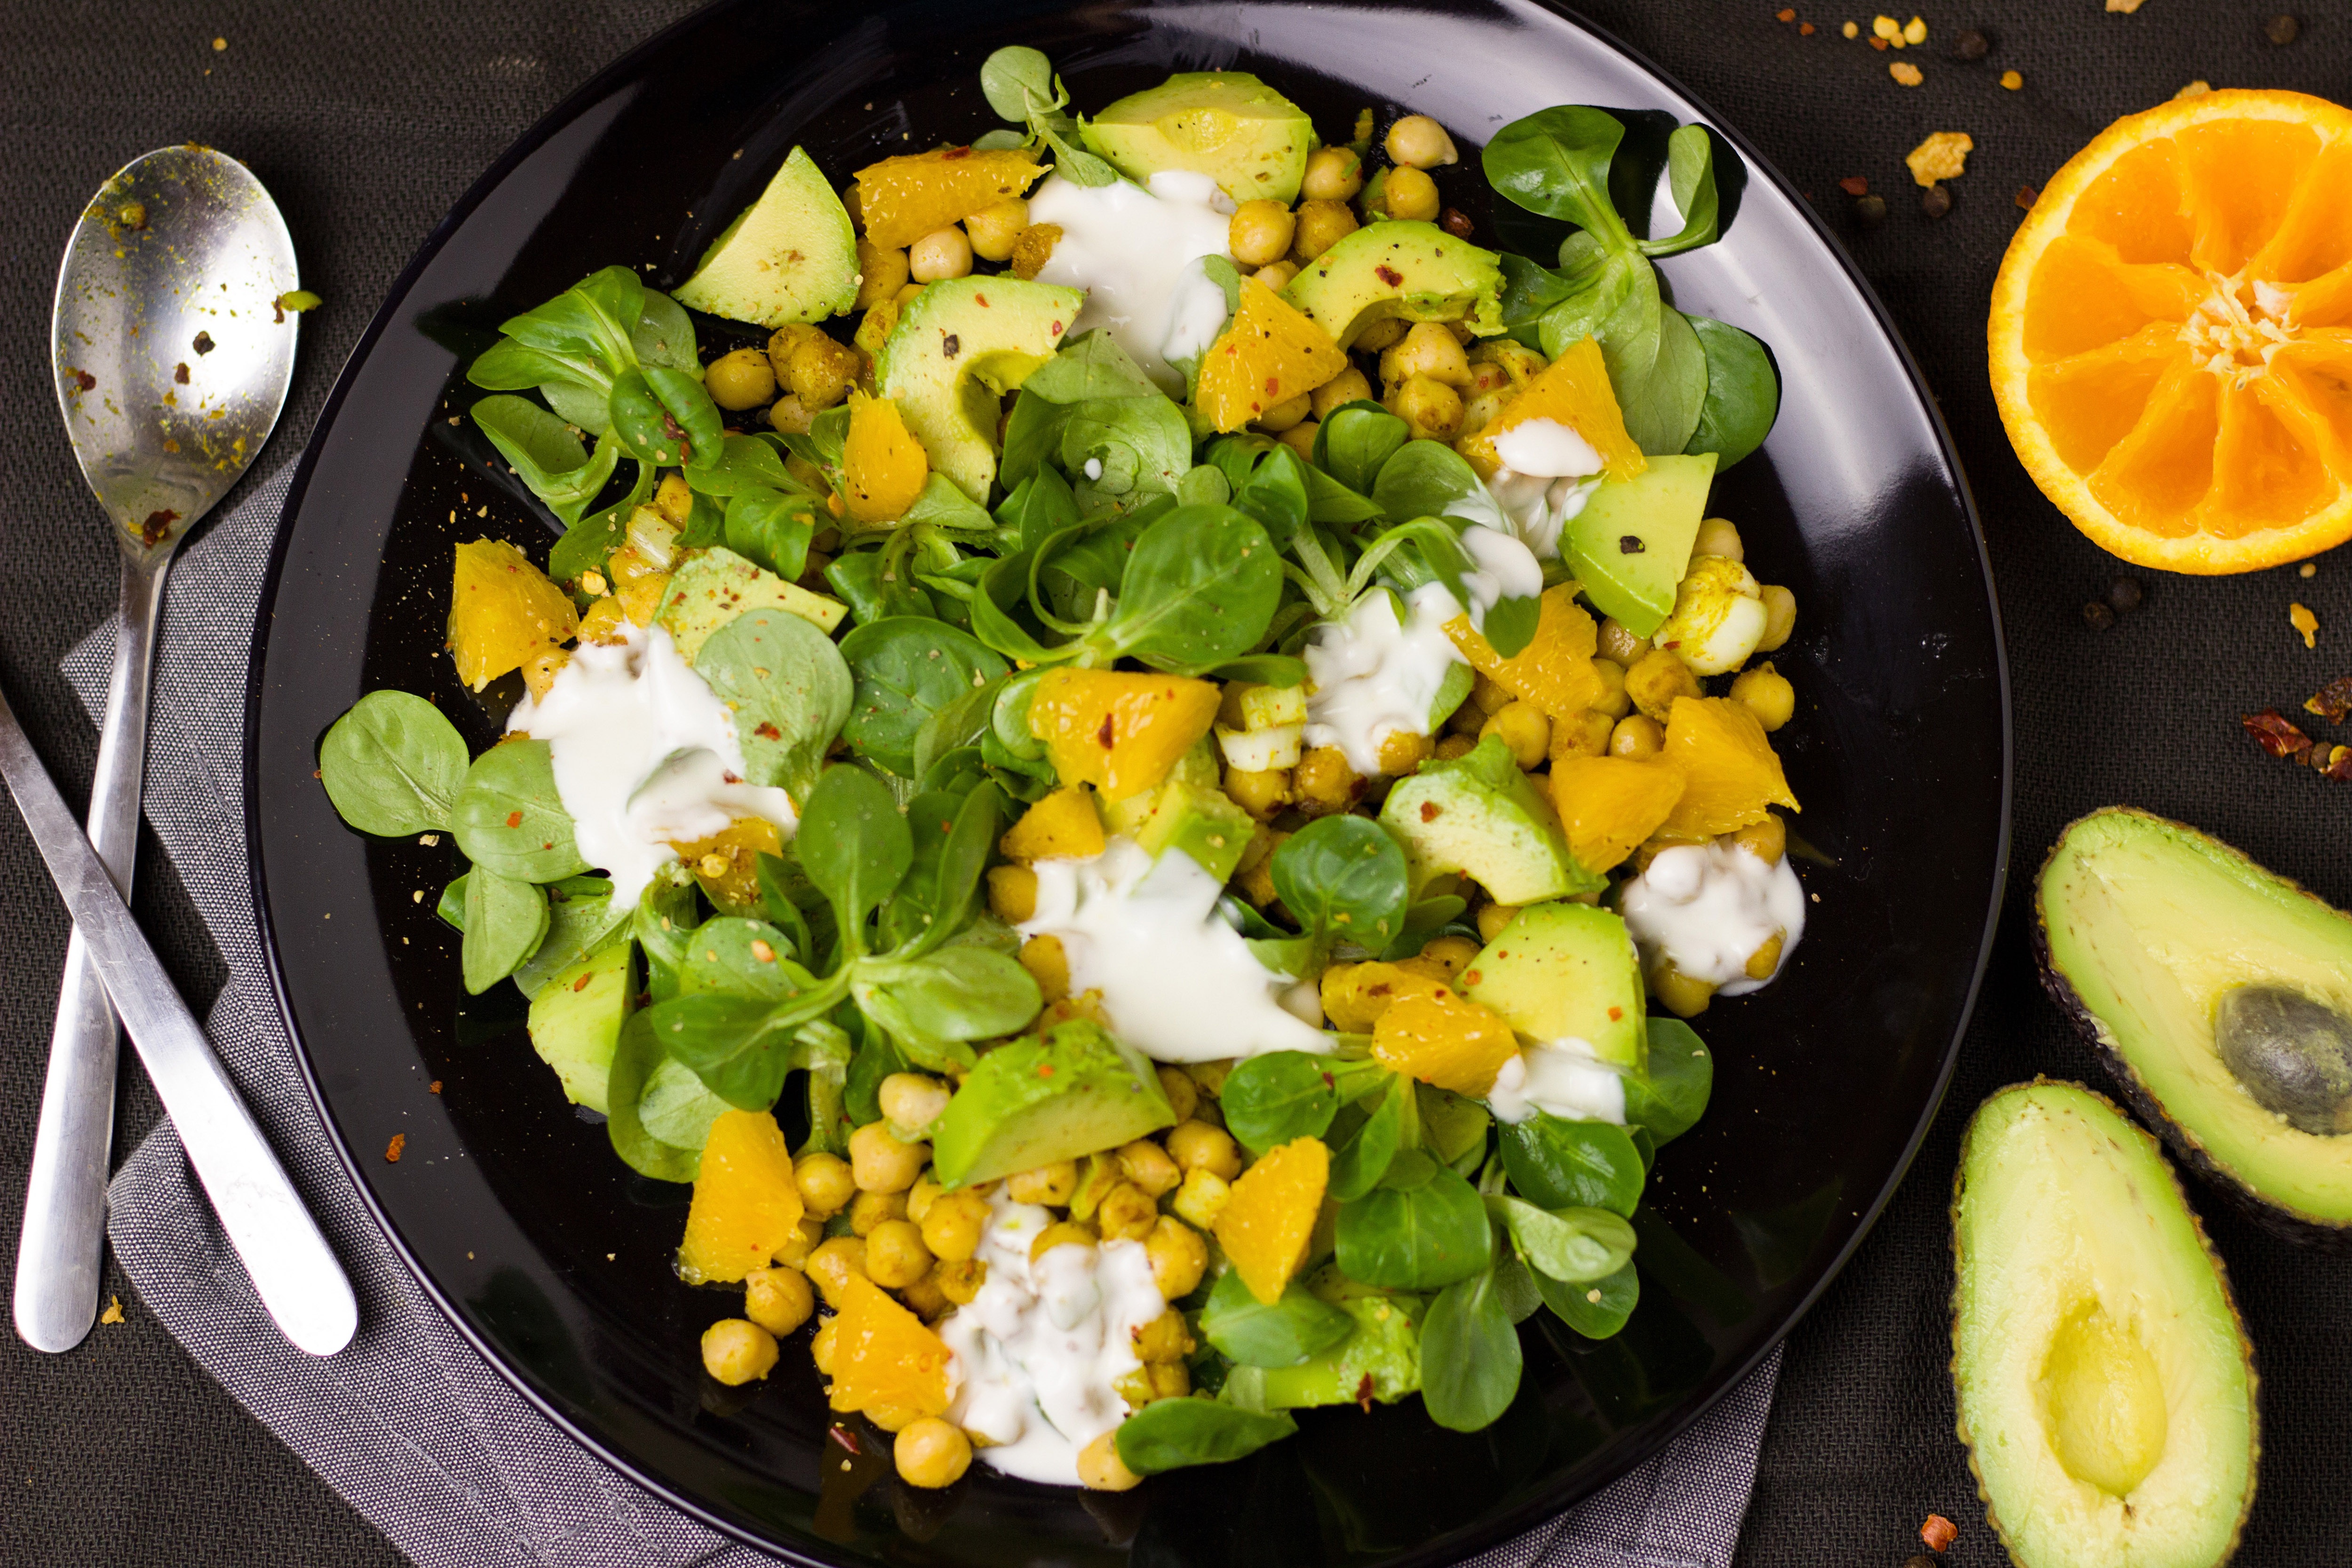
food, dish, garden salad, salad, vegetable, ingredient, cuisine, spinach salad, spring greens, produce, vegetarian food, summer squash, leaf vegetable, plant, herb, vegan nutrition, garnish, orange, spinach, recipe, egg salad, citrus, feta